Echo parakeet

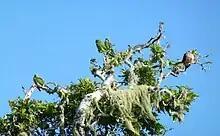
Group roosting in a tree

The echo parakeet is arboreal (tree dwelling) and keeps to the canopy of the forest when it feeds and rests. It usually moves around alone or in small groups and is less gregarious than the rose-ringed parakeet. When flying, the echo parakeet is good at exploiting updraughts while traversing ridges and flying over cliffs. It flies more slowly than the rose-ringed parakeet and has slower wing beats. It is adept at flying, though only for short distances, and is able to manoeuvre rapidly between the openings of the canopy. Like other Mauritian birds, echo parakeets are tame, more so during winter when food is scarce; they become more wary during the summer, when food is more readily available, and it becomes more difficult for humans to approach the birds. Breeding birds in nests are not disturbed by nearby cars and are not alarmed when their nests are examined. Echo parakeets mostly moult their feathers during summer, with variation in timing between individual birds and years. The body starts moulting in late winter, continuing for months, and the primary moult starts between November and January, well before the tail moults in March or April. Most of the echo parakeets have fully moulted by the end of June. The longevity of the species is unknown, but it can reach at least eight years.